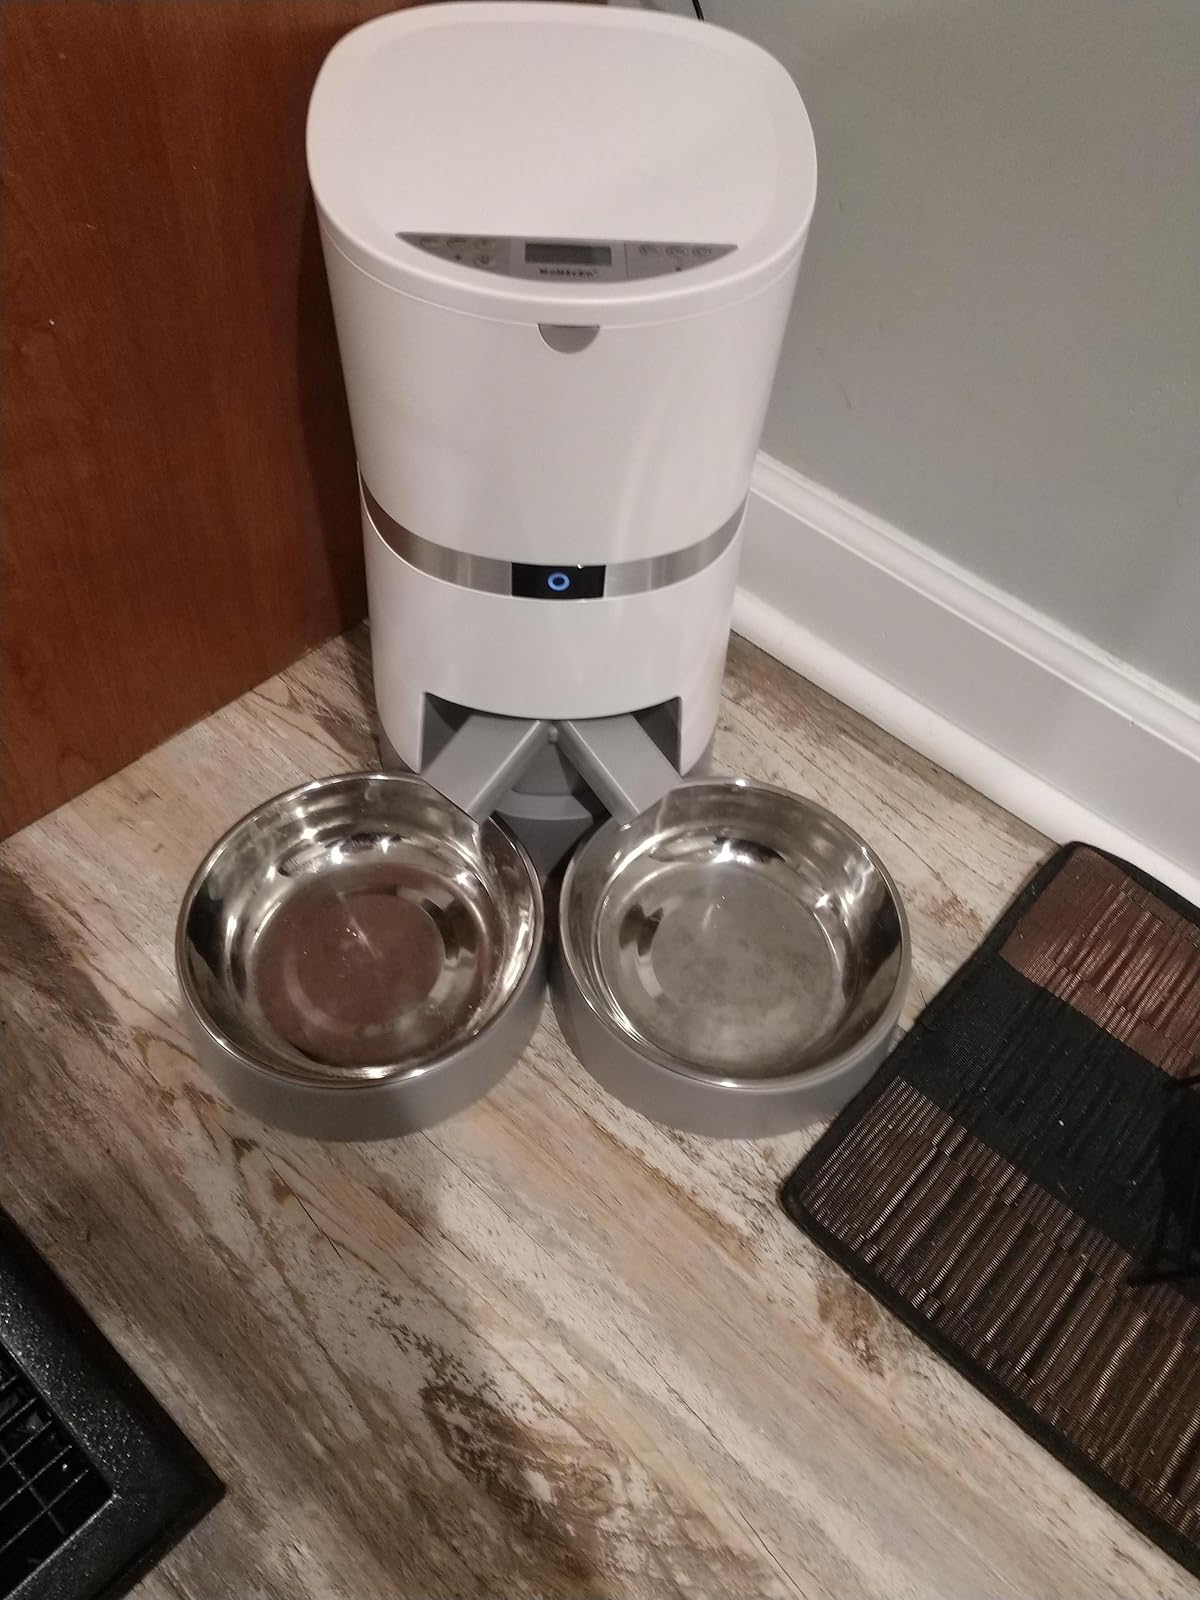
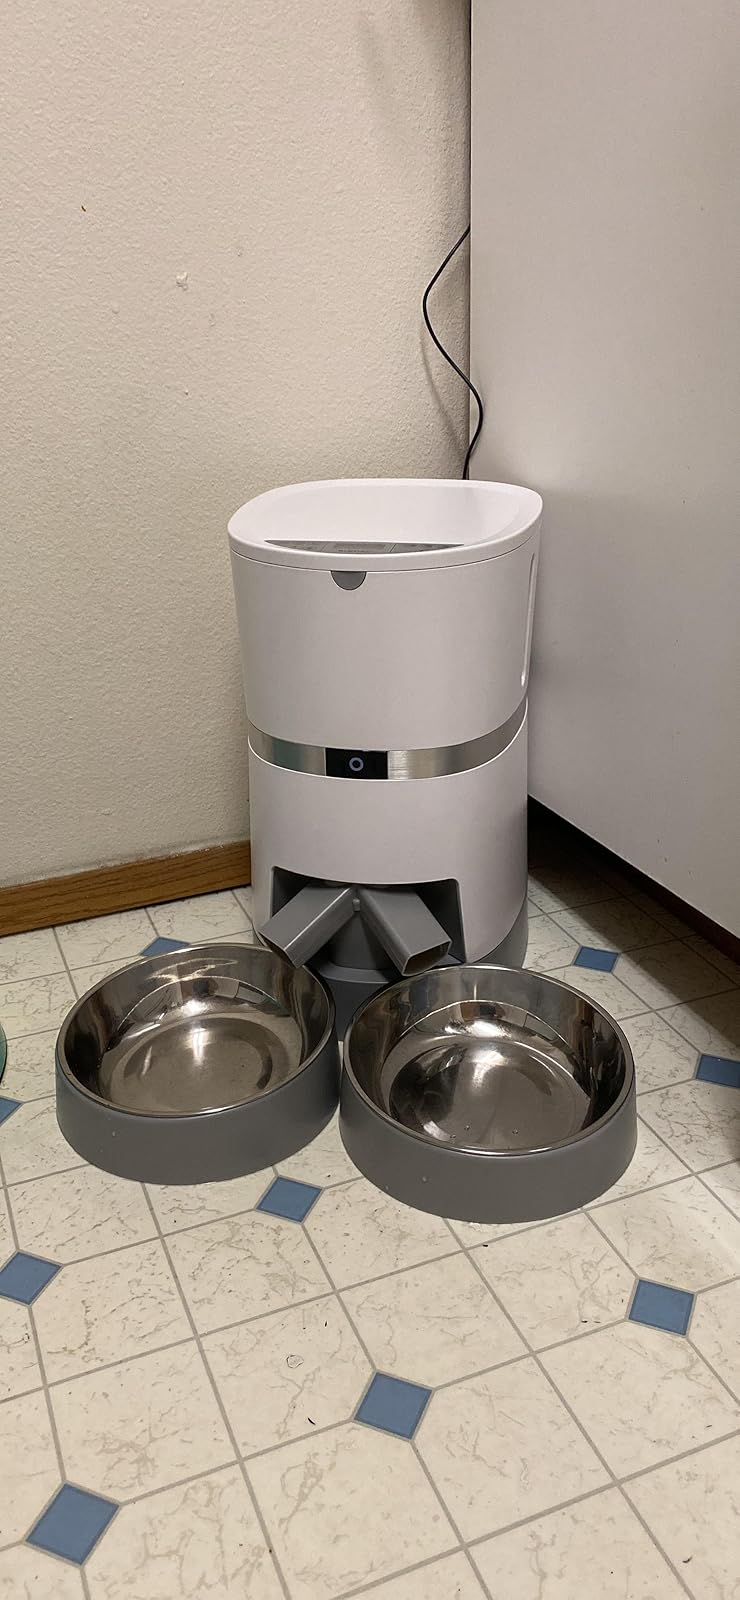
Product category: items_feeder
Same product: yes